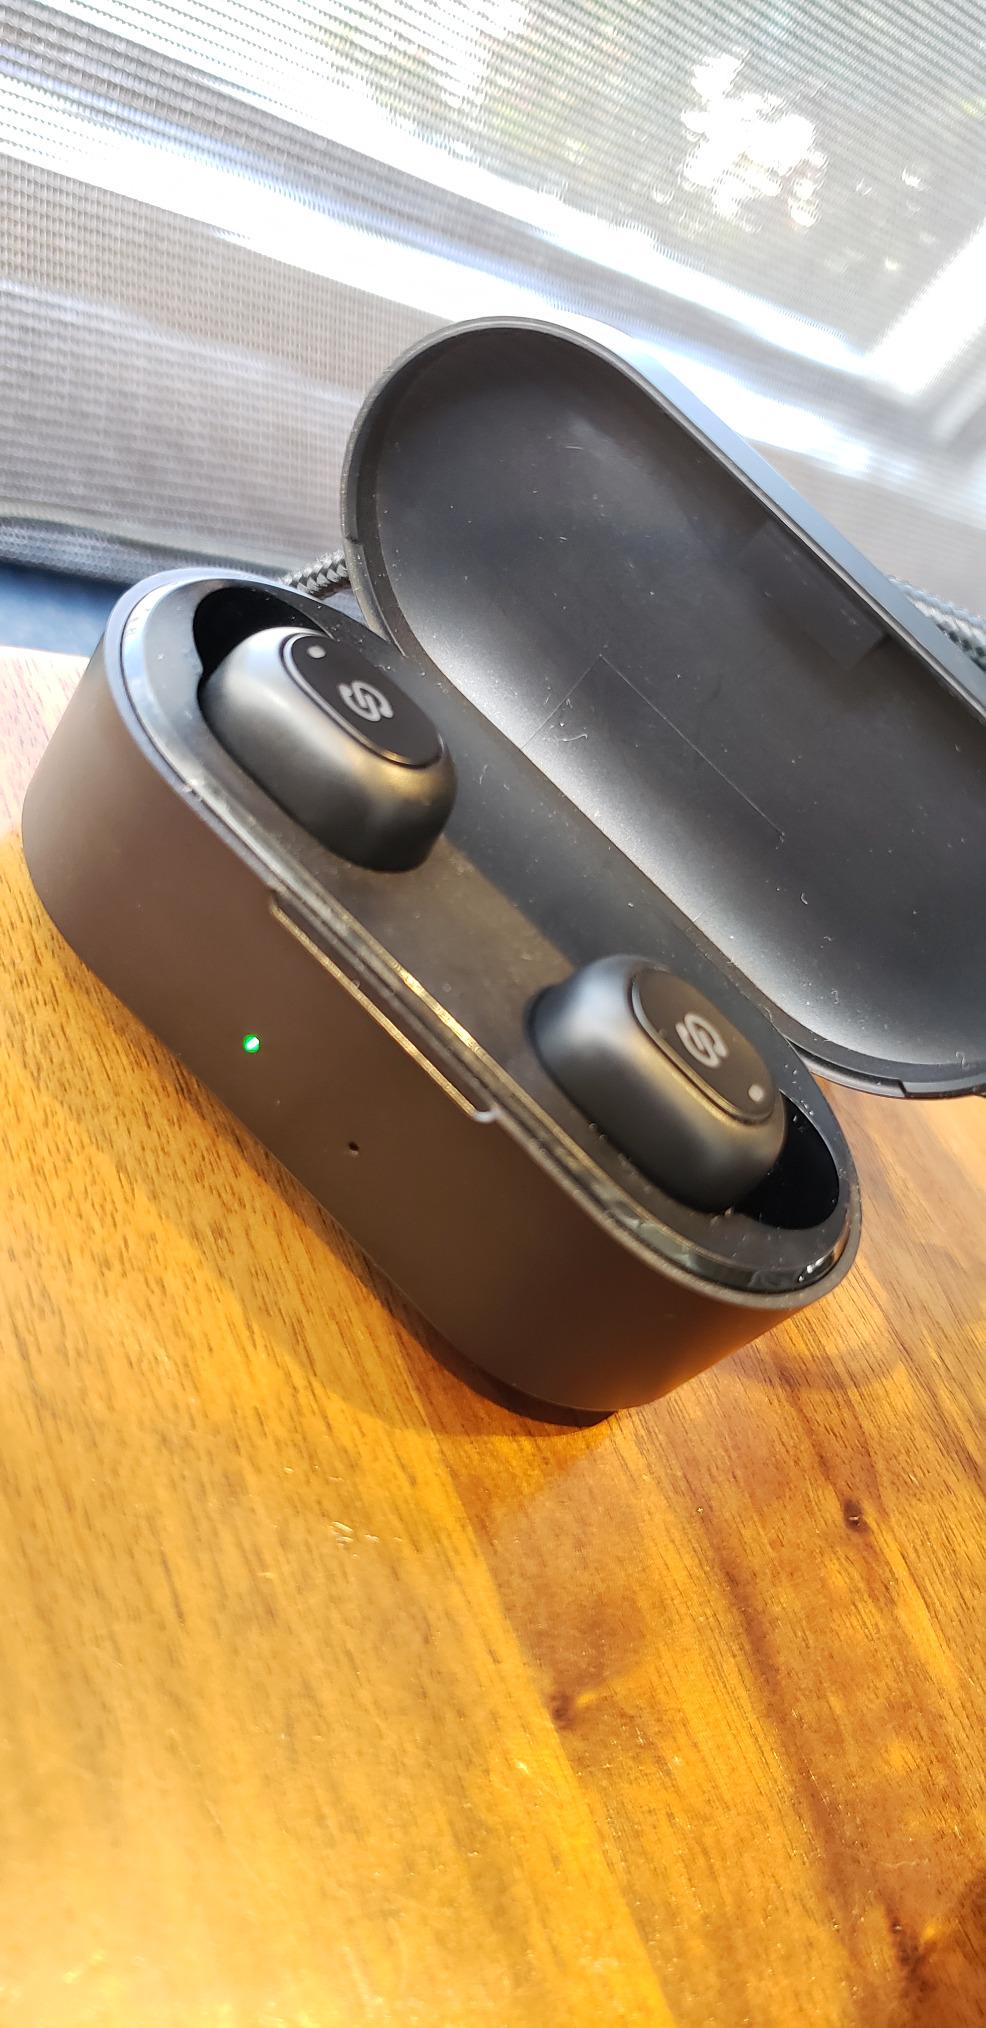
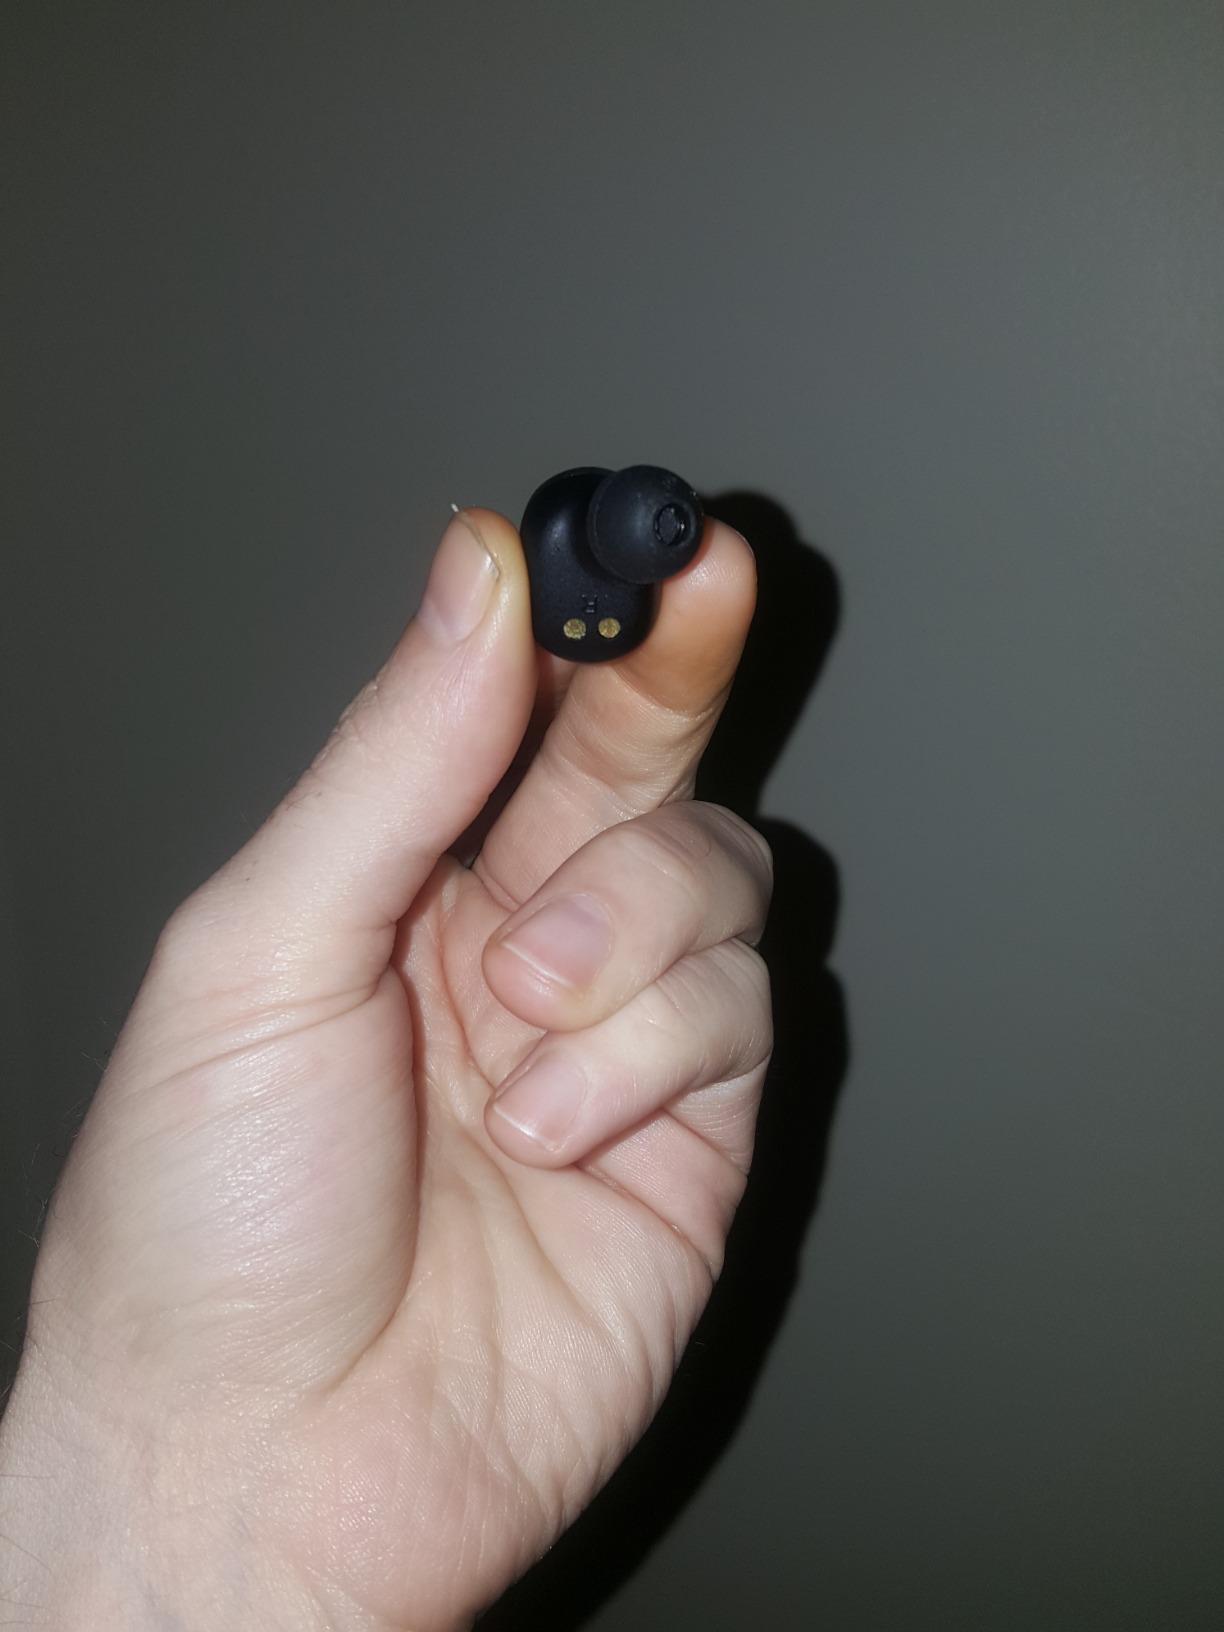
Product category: earbuds
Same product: yes